Andria–Corato train collision

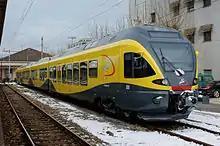
A Ferrotramviaria ETR 340 train of the same type involved in the crash

The collision occurred at 11:06 local time (09:06 UTC) in the countryside, adjacent to an olive grove, approximately from Andria station and from Bari.